Trimerorhachis

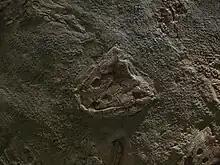
A dorsal view of a skull of Trimerorhachis insignis, part of a slab containing a large death assemblage of Trimerorhachis individuals (AMNH 4569)

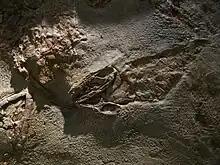
A ventral view of several skeletons of Trimerorhachis insignis, also part of the death assemblage

Largest specimens of "Trimerorhachis" reached a length of about 1.5 meters (5 ft), although most have been no more than 1.2 meters (4 ft) in length. "Trimerorhachis" has a large triangular head with upward-facing eyes positioned near the front of the skull. The trunk is long and the limbs are relatively short. The presence of a branchial apparatus indicates that "Trimerorhachis" had external gills in life, much like the modern axolotl. The body of "Trimerorhachis" is also completely covered by small and very thin osteoderms, which overlap and can be up to 20 layers thick. These osteoderms act as an armor-like covering, especially around the tail. Their weight may have helped "Trimerorhachis" sink to the bottom of lakes and rivers where it would feed.